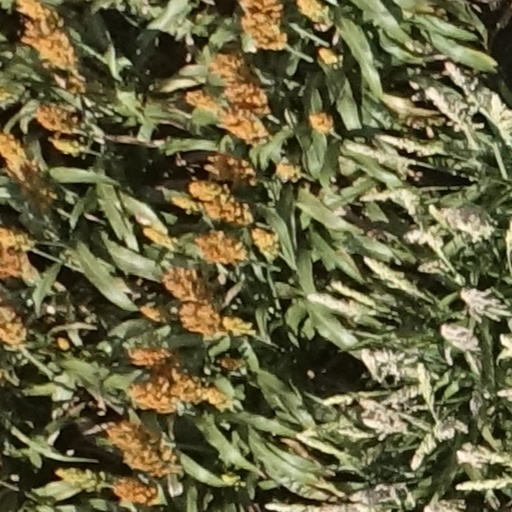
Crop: sorghum